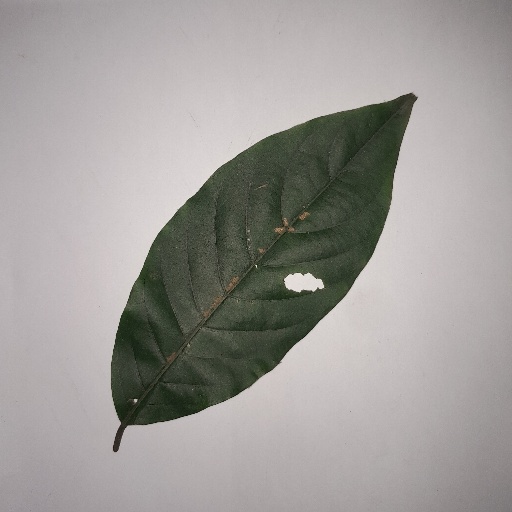
Species: HariTaki
Leaf condition: Bacterial Spot